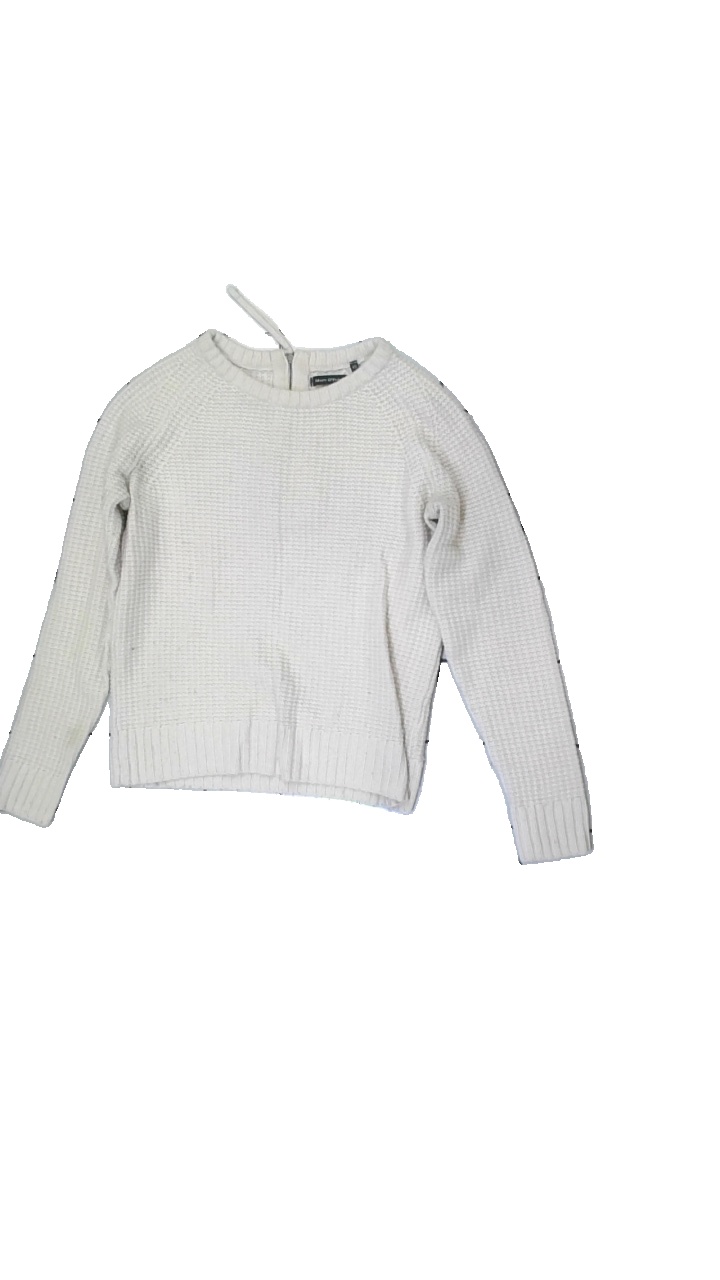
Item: Sweater (Ladies)
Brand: Marco Polo
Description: knitted sweater
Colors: White
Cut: Regular
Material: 62% Wool 38% Nylon
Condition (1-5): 5
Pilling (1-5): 5
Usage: Reuse
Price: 100-150